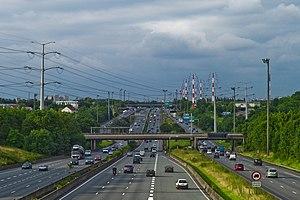
L'autoroute A6 (autoroute du Soleil), vue vers Paris, à Wissous.
L'autoroute A6 est une autoroute qui relie le sud-est de Paris et Lyon, en France, en empruntant la vallée de la Saône. Elle est prolongée par l'A7 à Lyon pour rejoindre Marseille.
Wissous est une commune française située à environ quatorze kilomètres au sud-ouest de Paris dans le département de l'Essonne en région Île-de-France. La commune se situe à la frontière avec les Hauts-de-Seine et le Val-de-Marne.
Cet article recense les tripoints entre les différents départements, en France